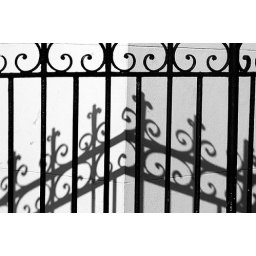
it's better in black and white